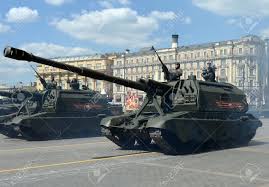
Label: Self Propelled Artillery